Lucas Achtschellinck

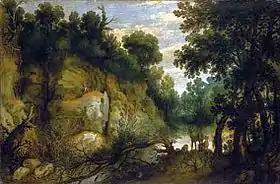
"Riverscene with animals"

Achtschellinck likely travelled abroad after completing his apprenticeship since he only became a master in the Brussels guild in 1657. On 13 March 1674 he married Anna Parys. He remained active in Brussels and in 1687 he was the deacon of the Brussels guild. He was successfully and employed 8 pupils including Théobald Michau between 1659 and 1686.